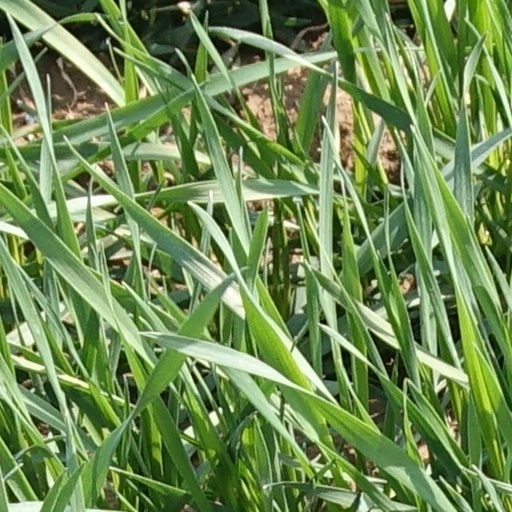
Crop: wheat